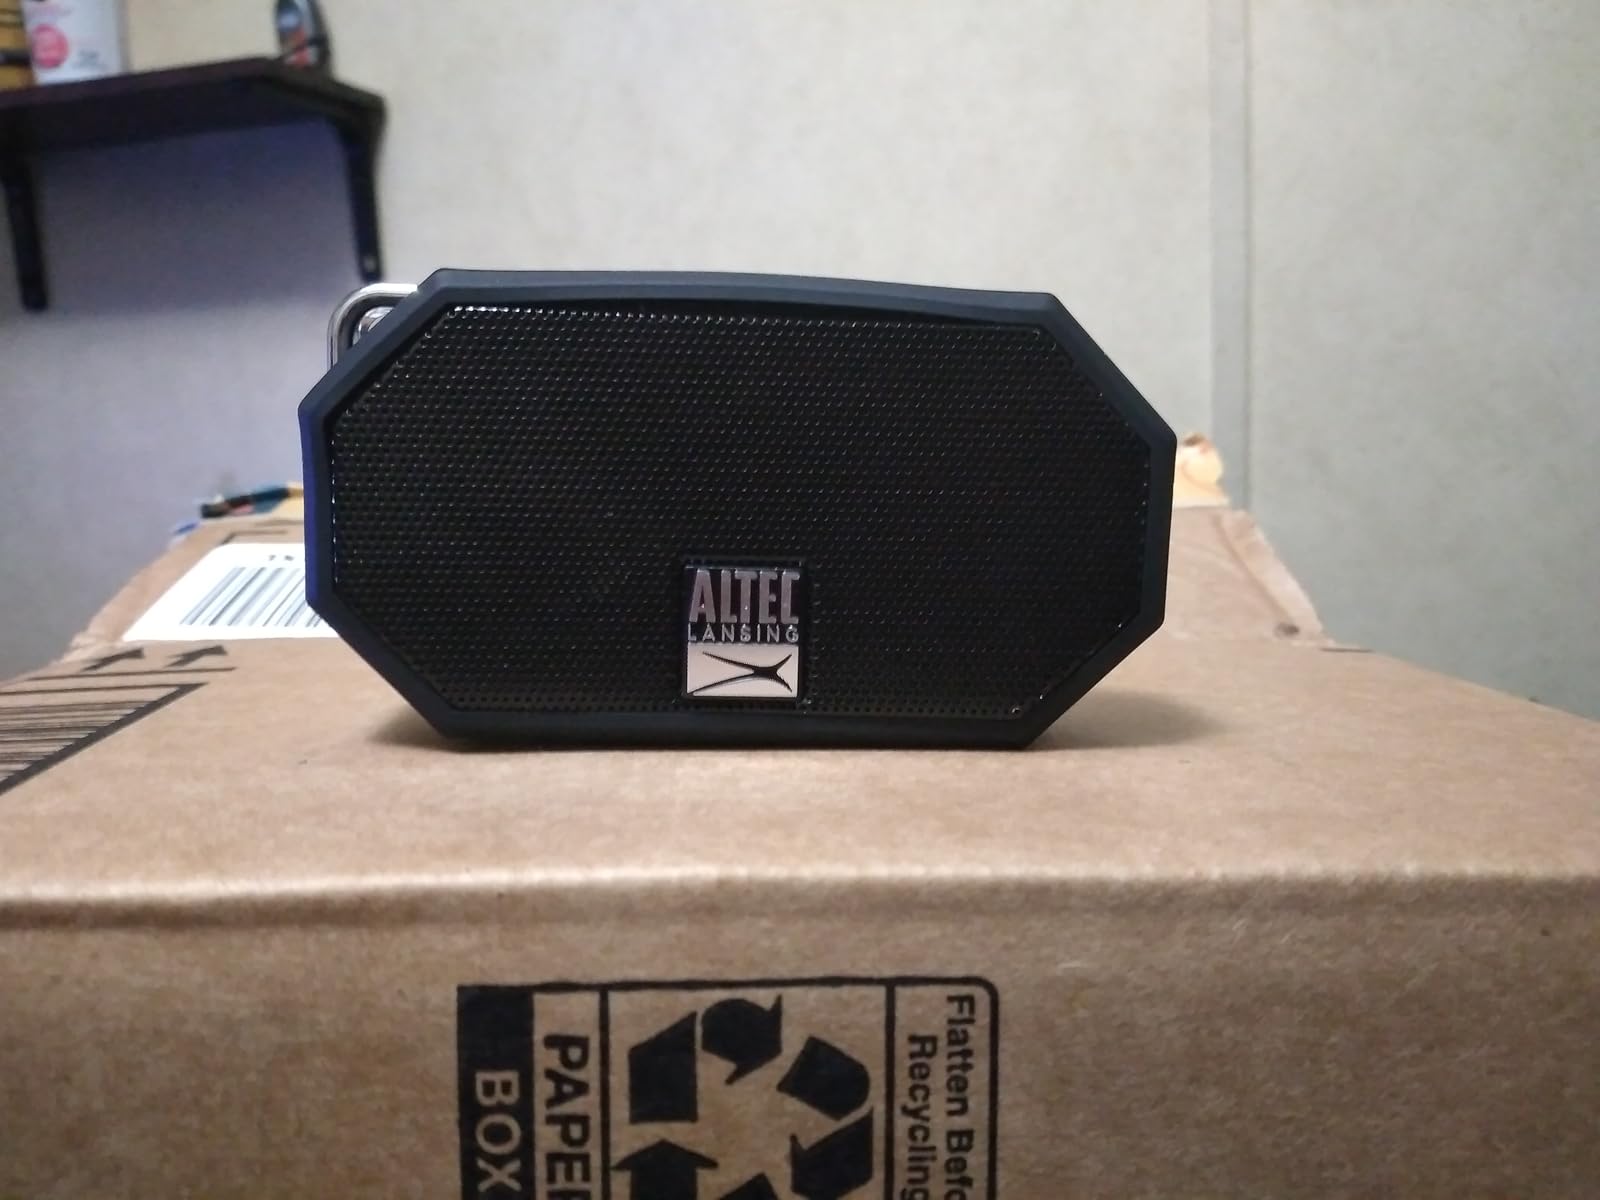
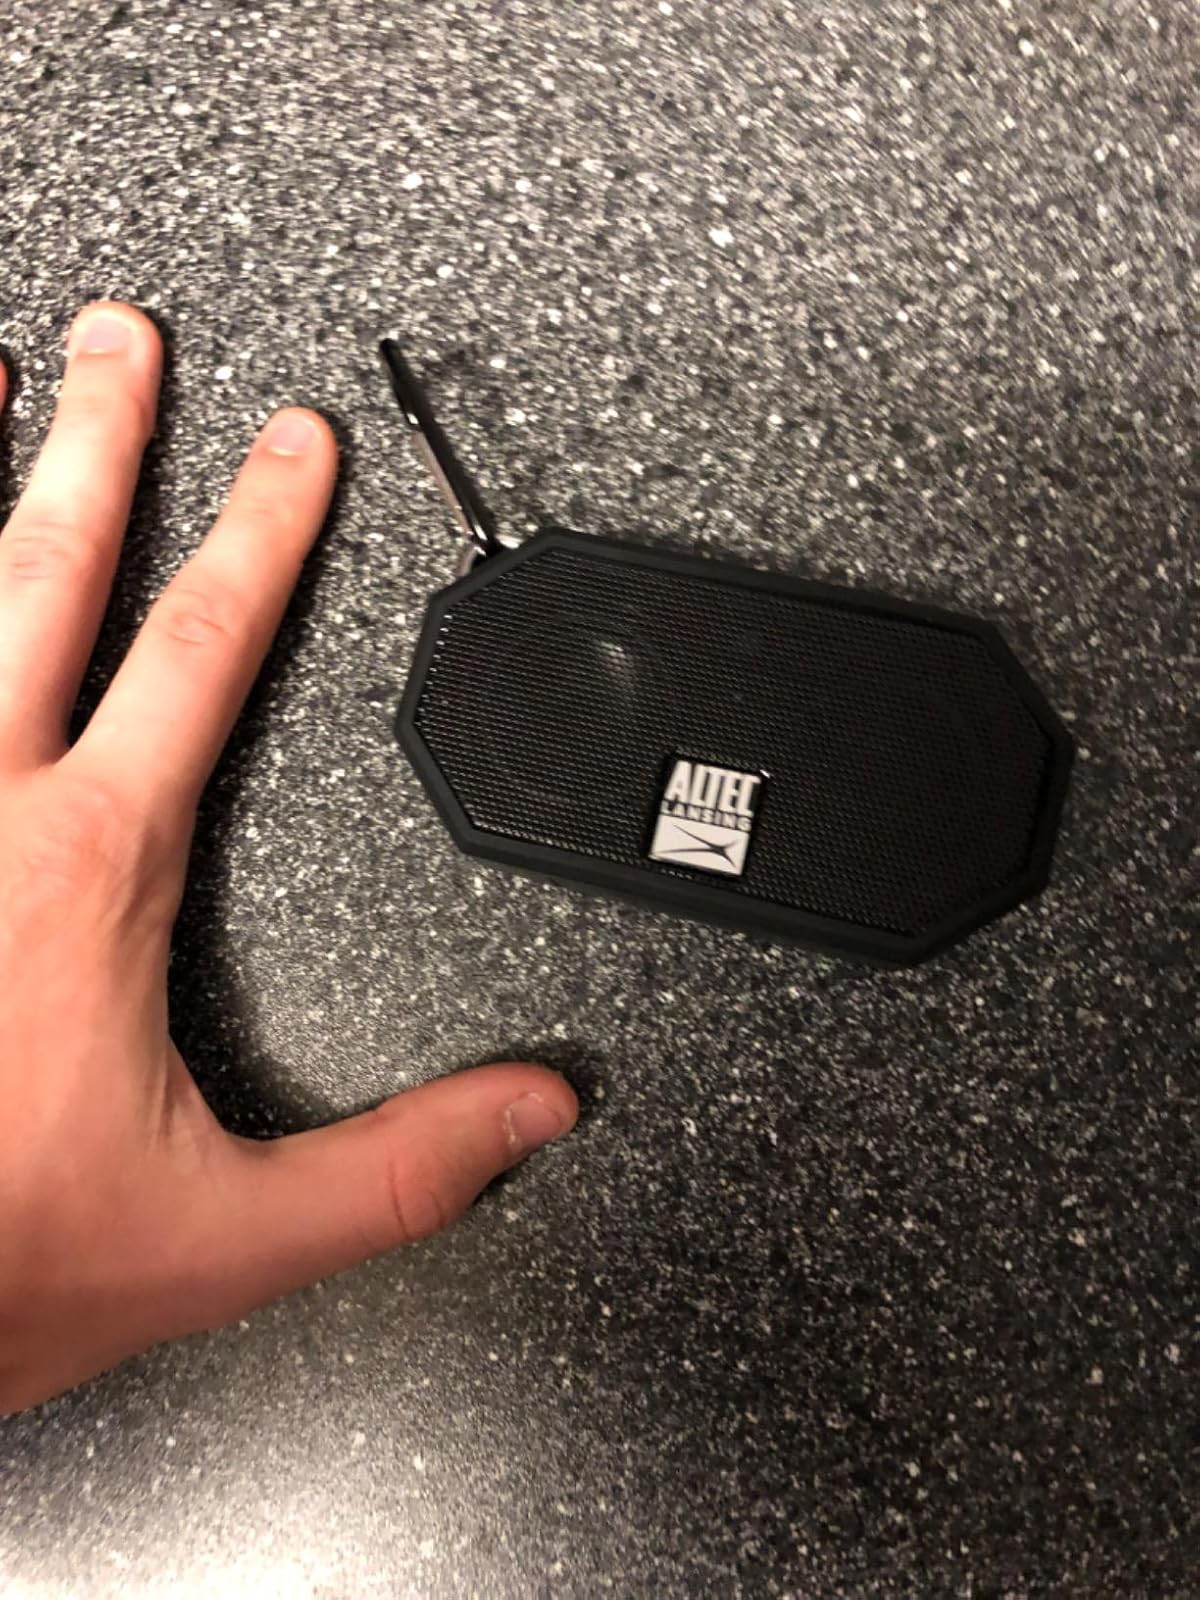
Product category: speaker
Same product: yes